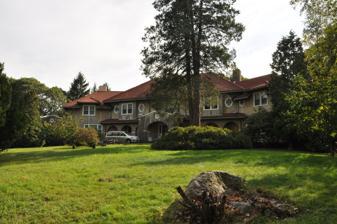
Building: House at 152 Suffolk Road
Country: United States of America
Year built: 1900
Historic house in Massachusetts, United States United States historic place House at 152 Suffolk Road U.S. National Register of Historic Places U.S. Historic district Contributing property Show map of Massachusetts Show map of the United States Location 152 Suffolk Rd., Newton, Massachusetts Coordinates 42°19′43″N 71°10′21″W / 42.32861°N 71.17250°W / 42.32861; -71.17250 Area 1.6 acres (0.65 ha) Built 1900 Architectural style Colonial Revival Part of Old Chestnut Hill Historic District ( ID90000007 ) MPS Newton MRA NRHP reference No. 86001818 Significant dates Added to NRHP September 04, 1986 Designated CP February 16, 1990 The House at 152 Suffolk Road in the Chestnut Hill area of Newton, Massachusetts is a rare local example of the Spanish Mediterranean style of Colonial Revival architecture.  The house, built in 1904, is set apart from more typical Colonial Revival structures by its use of ceramic tile as roofing, stucco walls, and a Mediterranean-style loggia. The house was listed on the National Register of Historic Places in 1986, and included in an expansion of the Old Chestnut Hill Historic District in 1990. See also National Register of Historic Places listings in Newton, Massachusetts References